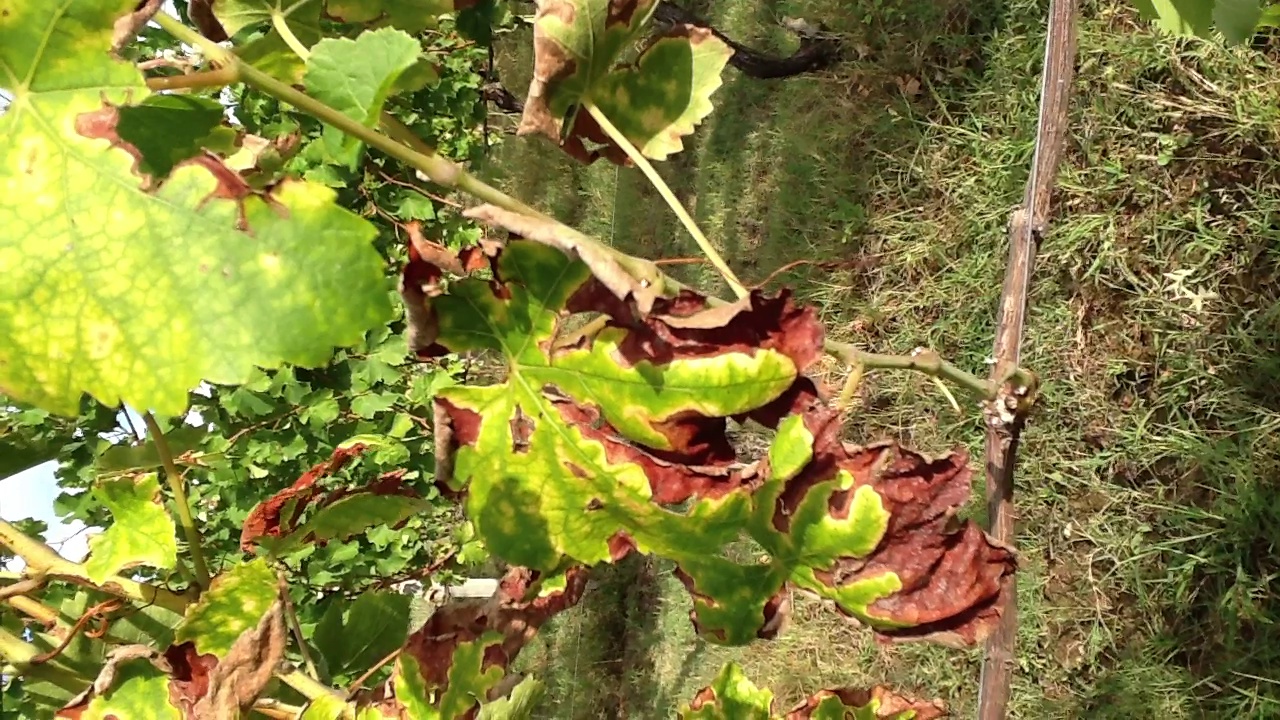
Label: esca